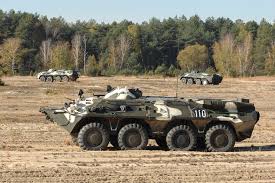
Label: BTR-80